Tunjice Hills

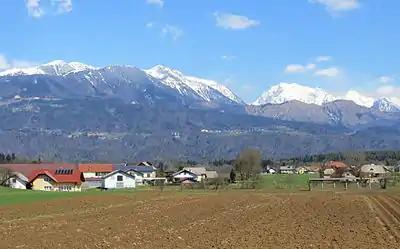
The Tunjice Hills rising above Breg pri Komendi, with the Kamnik–Savinja Alps in the background

The Tunjice Hills are a group of hills around Tunjice in western Slovenia.